Oni Telecom

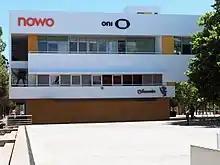
Oni Telecom

Oni was founded in 1998 and owes its creation to the liberalization of the Portuguese telecommunications market. The original shareholders were the four biggest national economic groups – EDP, Millennium BCP, Brisa and Galp Energia. During its first 4 years of activity, ONI operated not only in the business-to-business market but also in the business-to-consumer market.